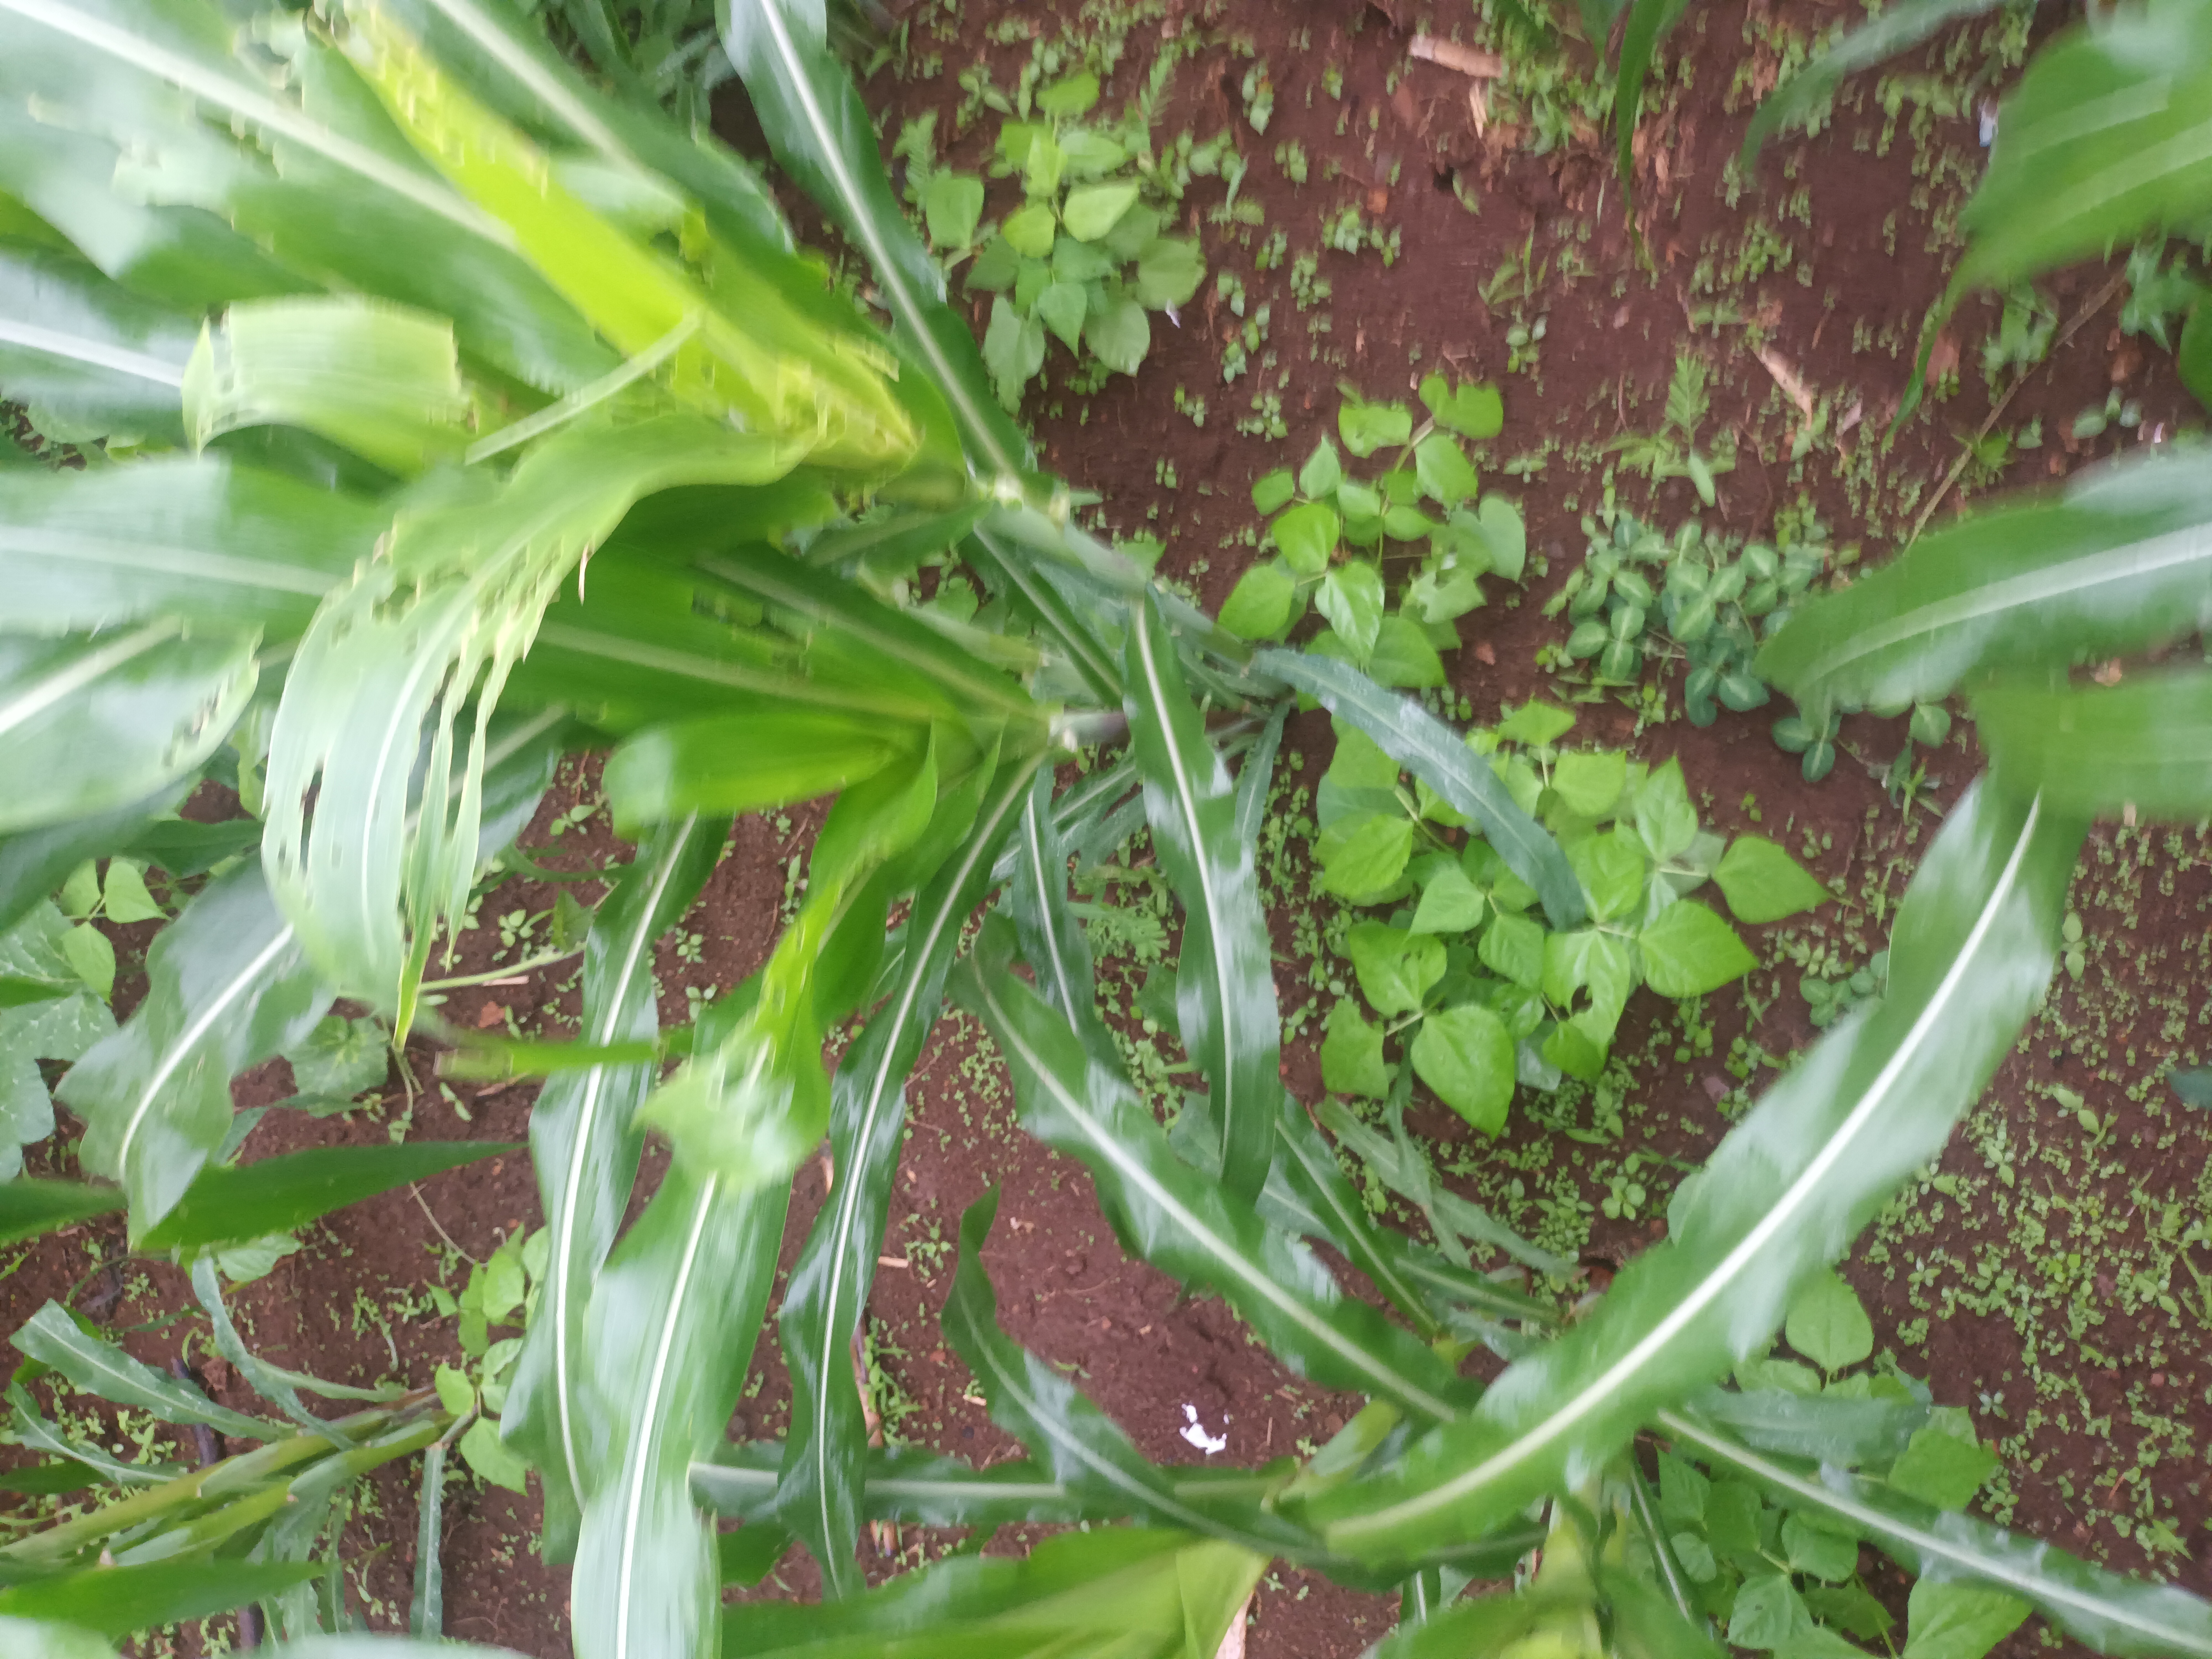
Label: spodoptera_frugiperda